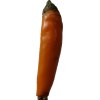
Label: pepper